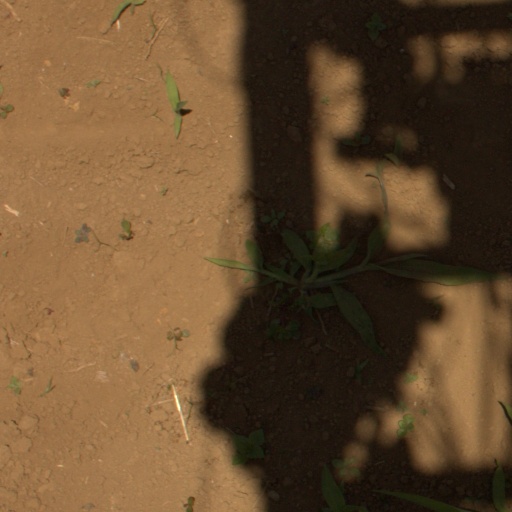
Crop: Jerusalem artichoke